Lithophane (moth)

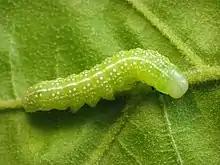
"L. antennata" caterpillar on oak leaf

Lithophane is a genus of moths of the family Noctuidae. They spend the winter as adults. Some species are capable of feeding on other caterpillars or on sawfly larvae, which is rather uncommon among Lepidoptera.